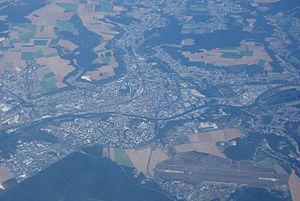
L'unité urbaine de Creil est une unité urbaine française centrée sur Creil, ville du département de l'Oise au cœur de la première agglomération urbaine du département.